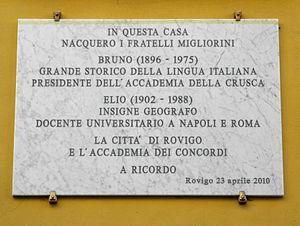
Bruno Migliorini est un linguiste italien, figure éminente du mouvement espérantiste italien.